Messier 110

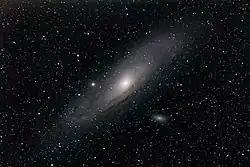
The Andromeda Galaxy and its satellite galaxy, Messier 110, to the bottom-right of the center

About half of the Andromeda's satellite galaxies are orbiting it in a plane, with 14 out of 16 following the same sense of rotation. One theory proposes that these 16 once belonged to a subhalo surrounding M110, then the group was broken up by tidal forces during a close encounter with Andromeda.